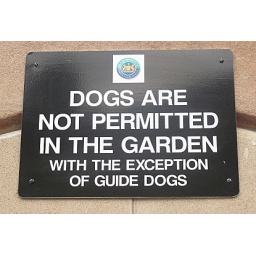
No dogs in the cat garden